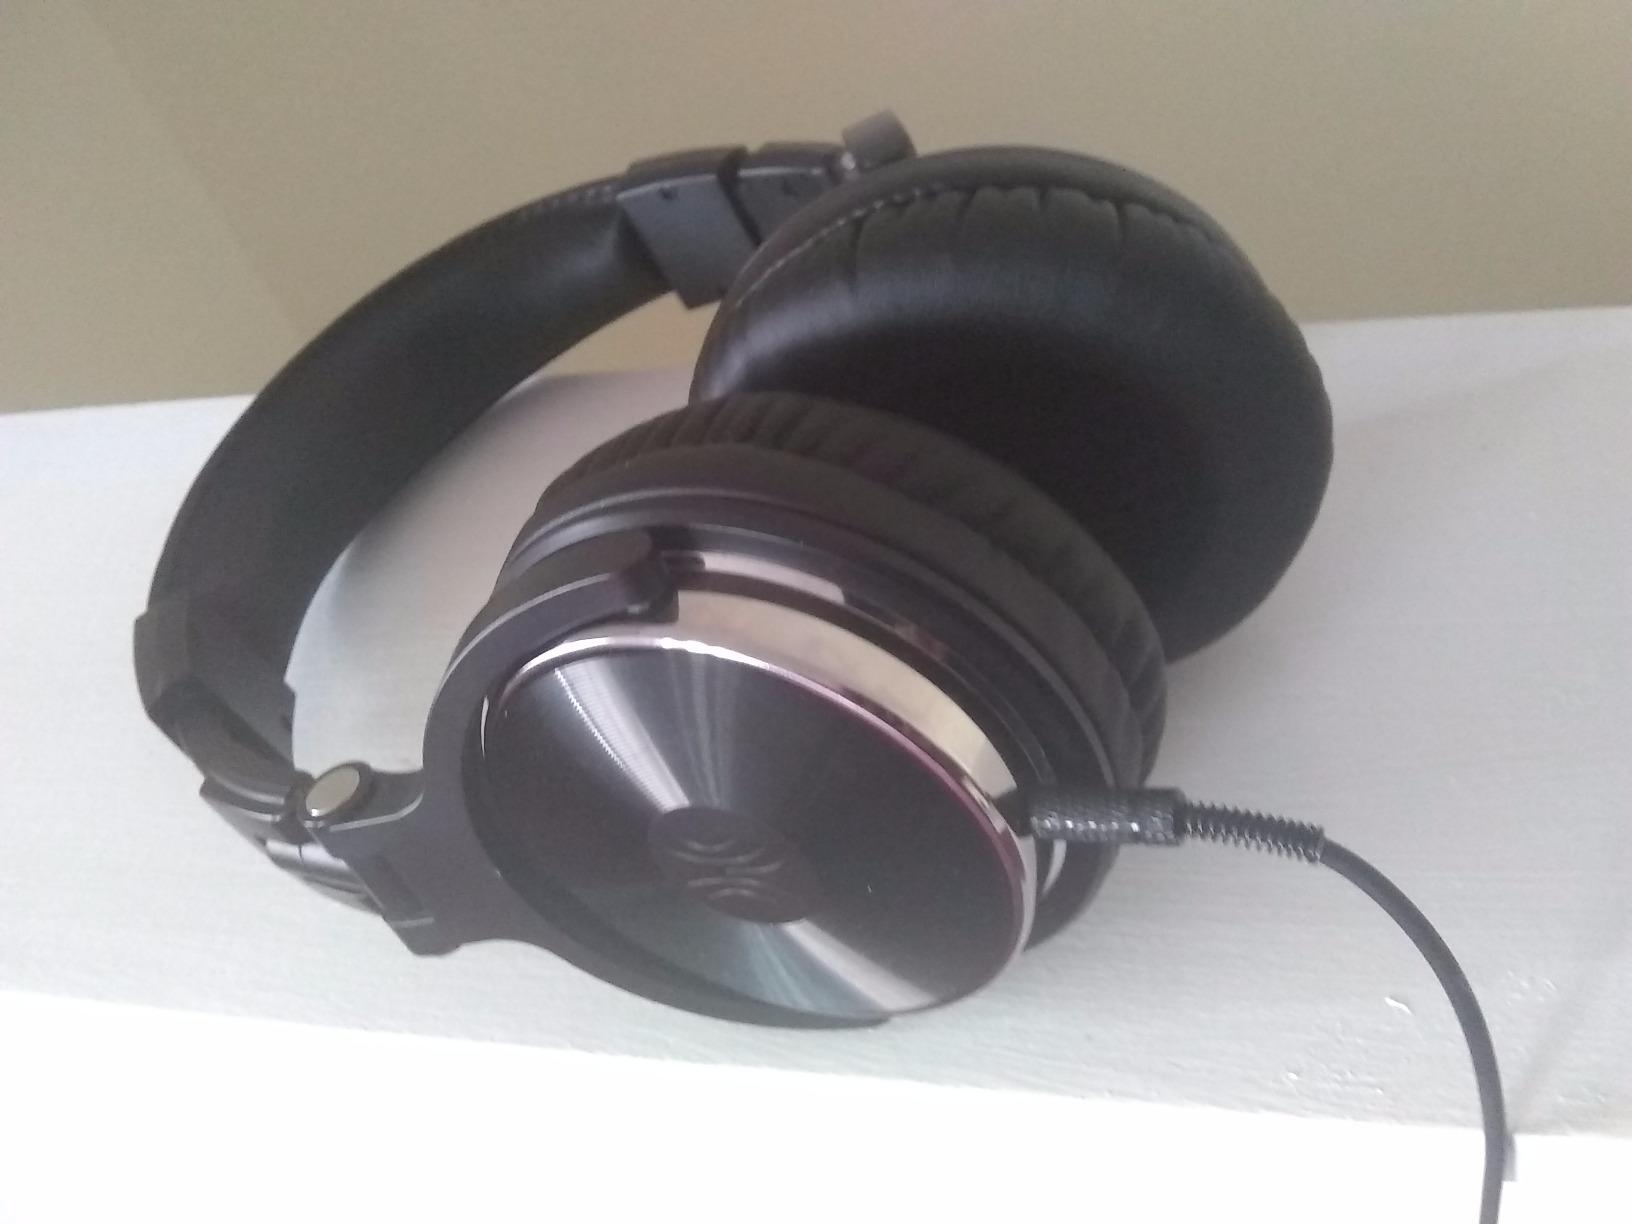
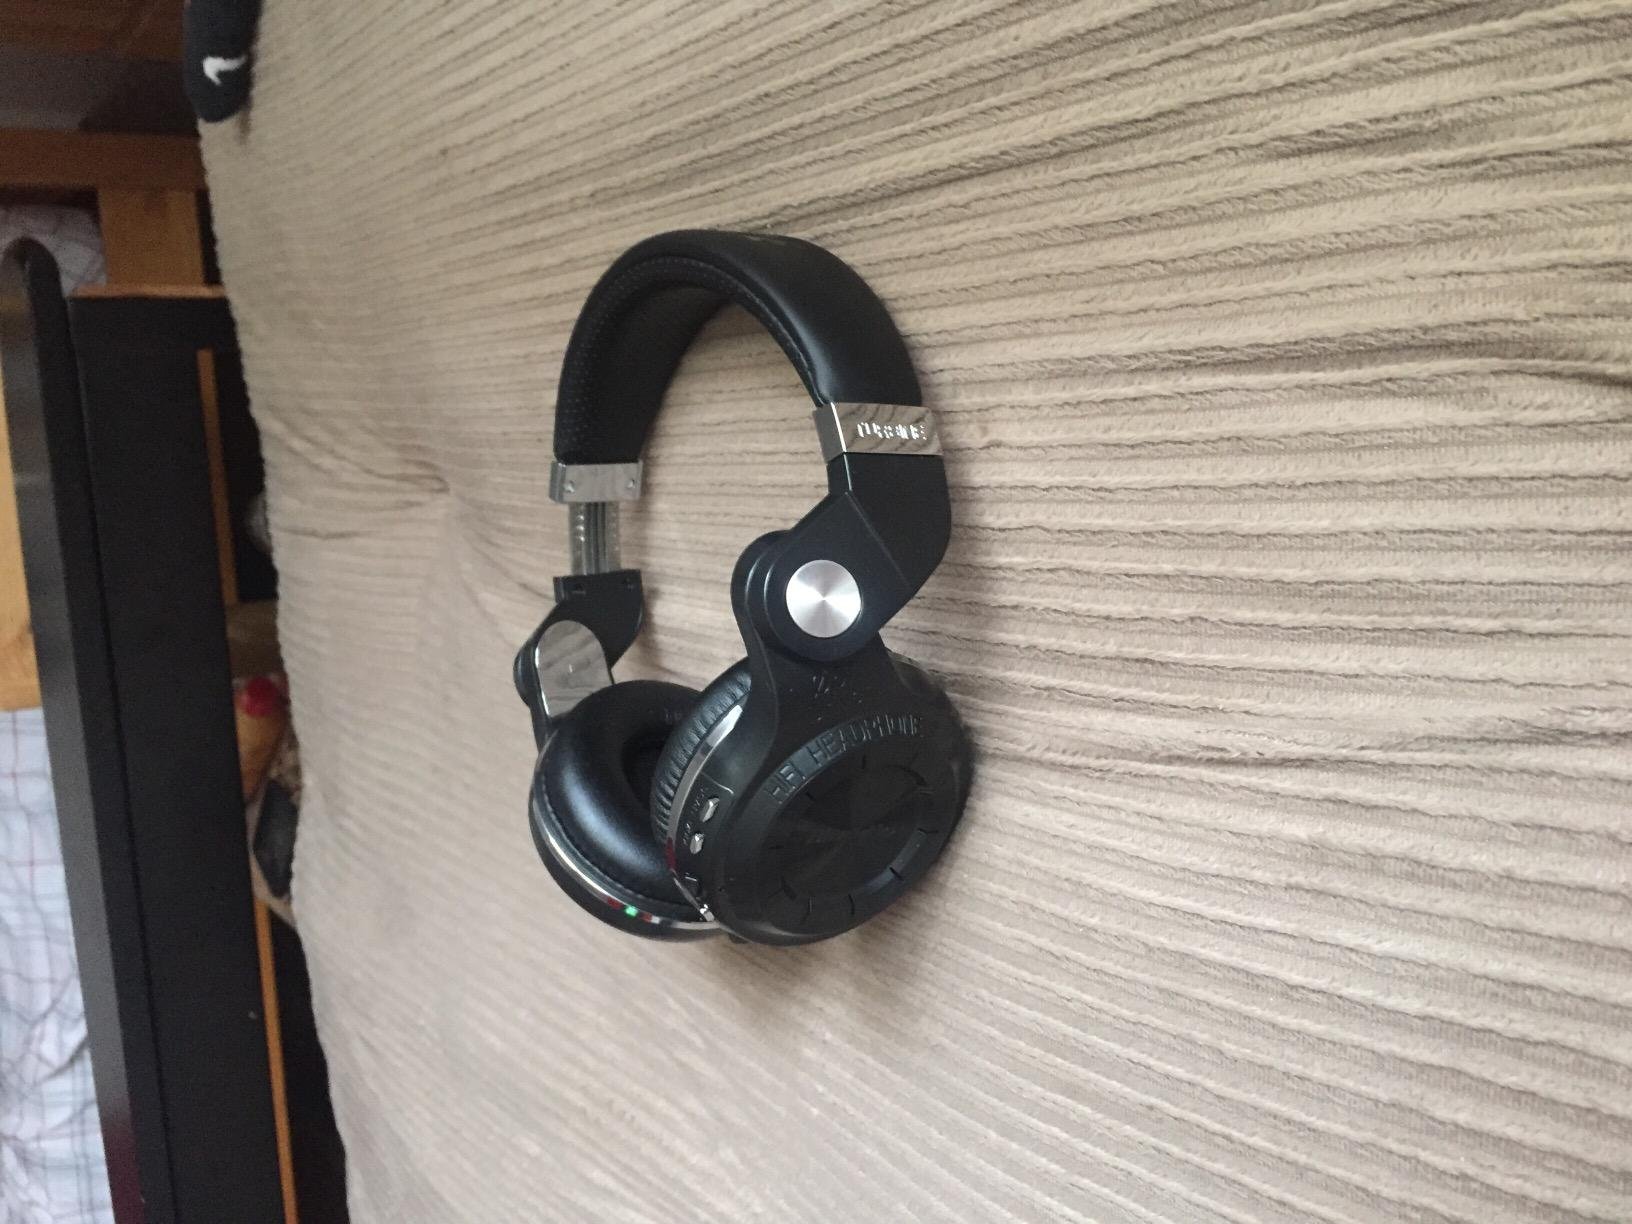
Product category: headphones
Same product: no